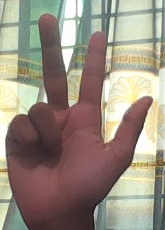
ASL sign: 3